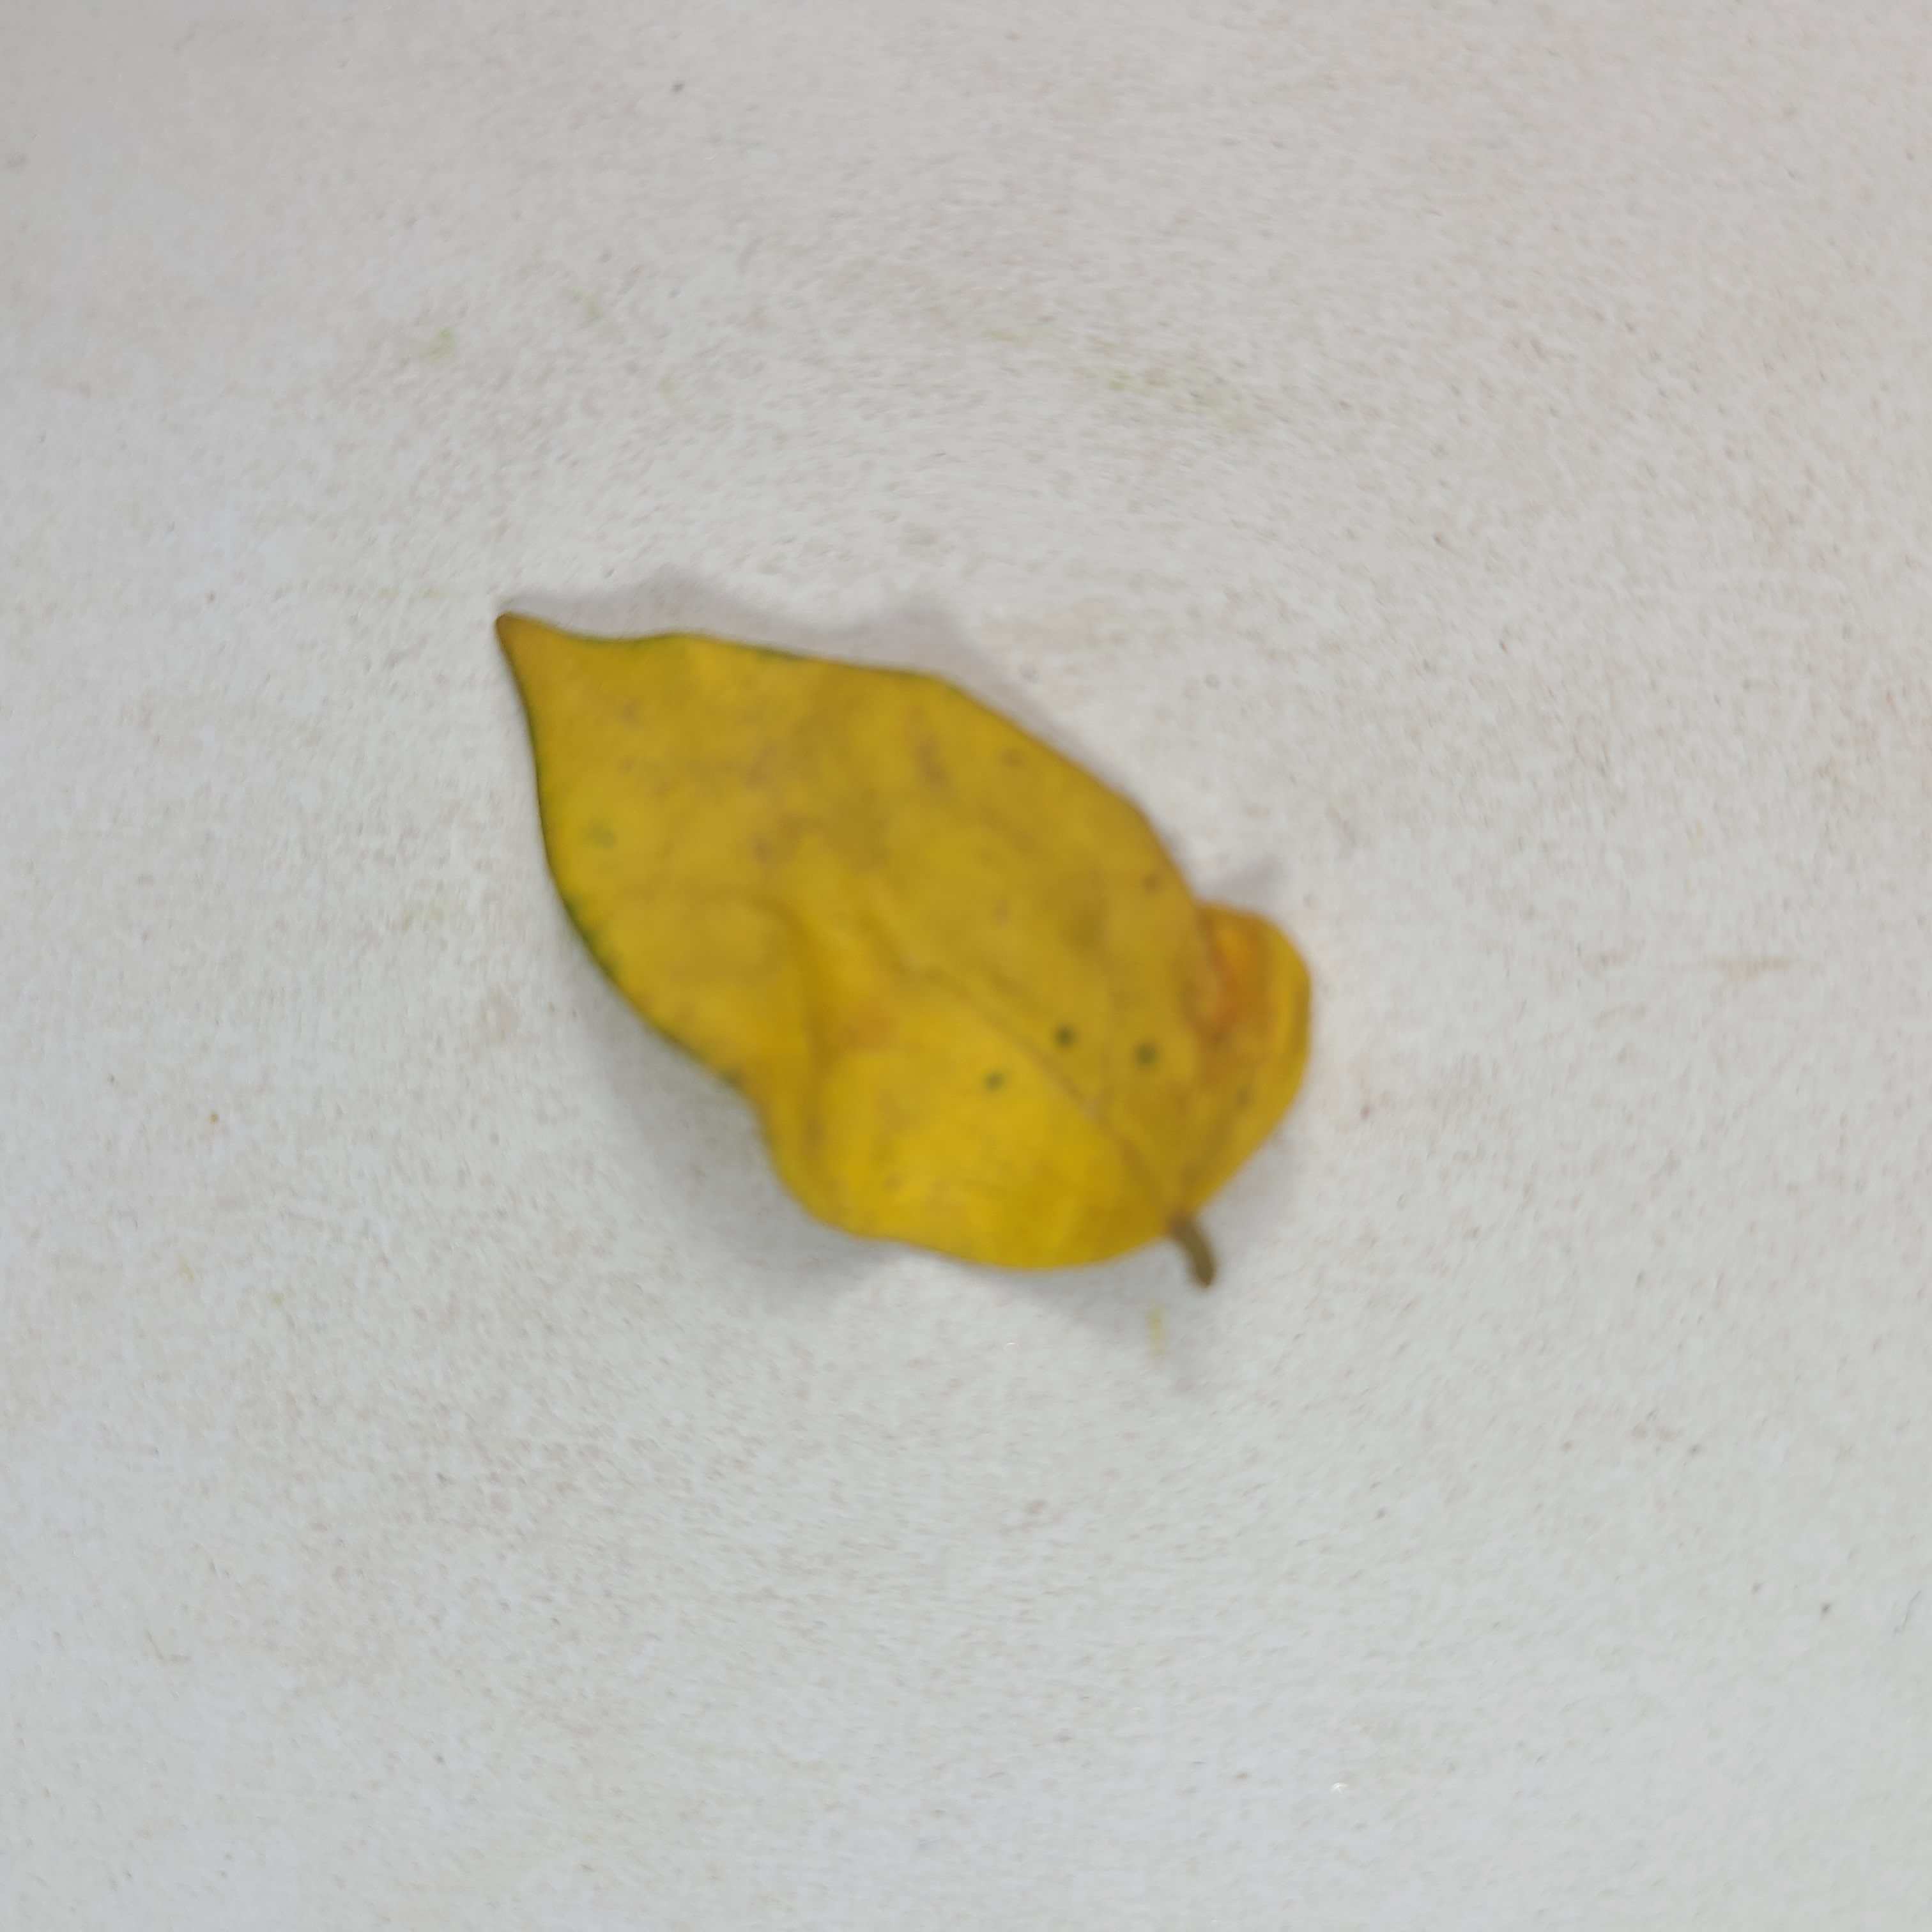
Label: Yellow Leaves